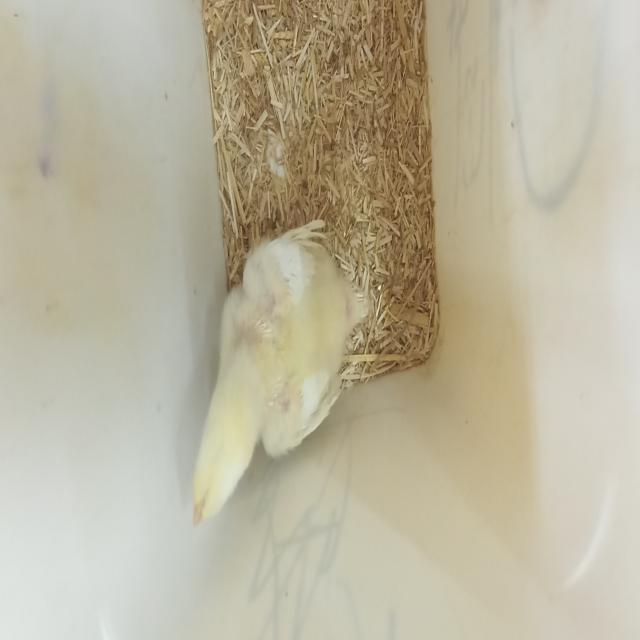
Weight: 217 g